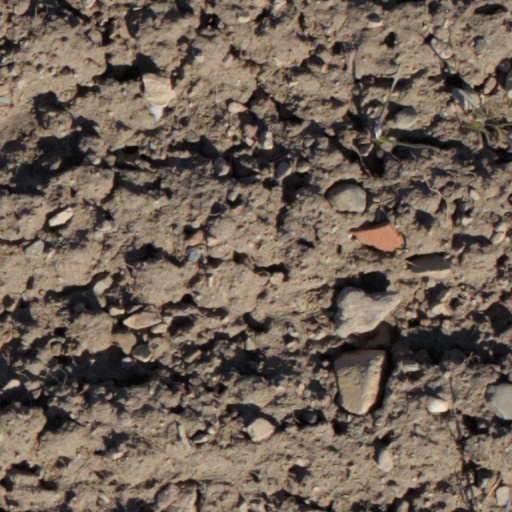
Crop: wheat